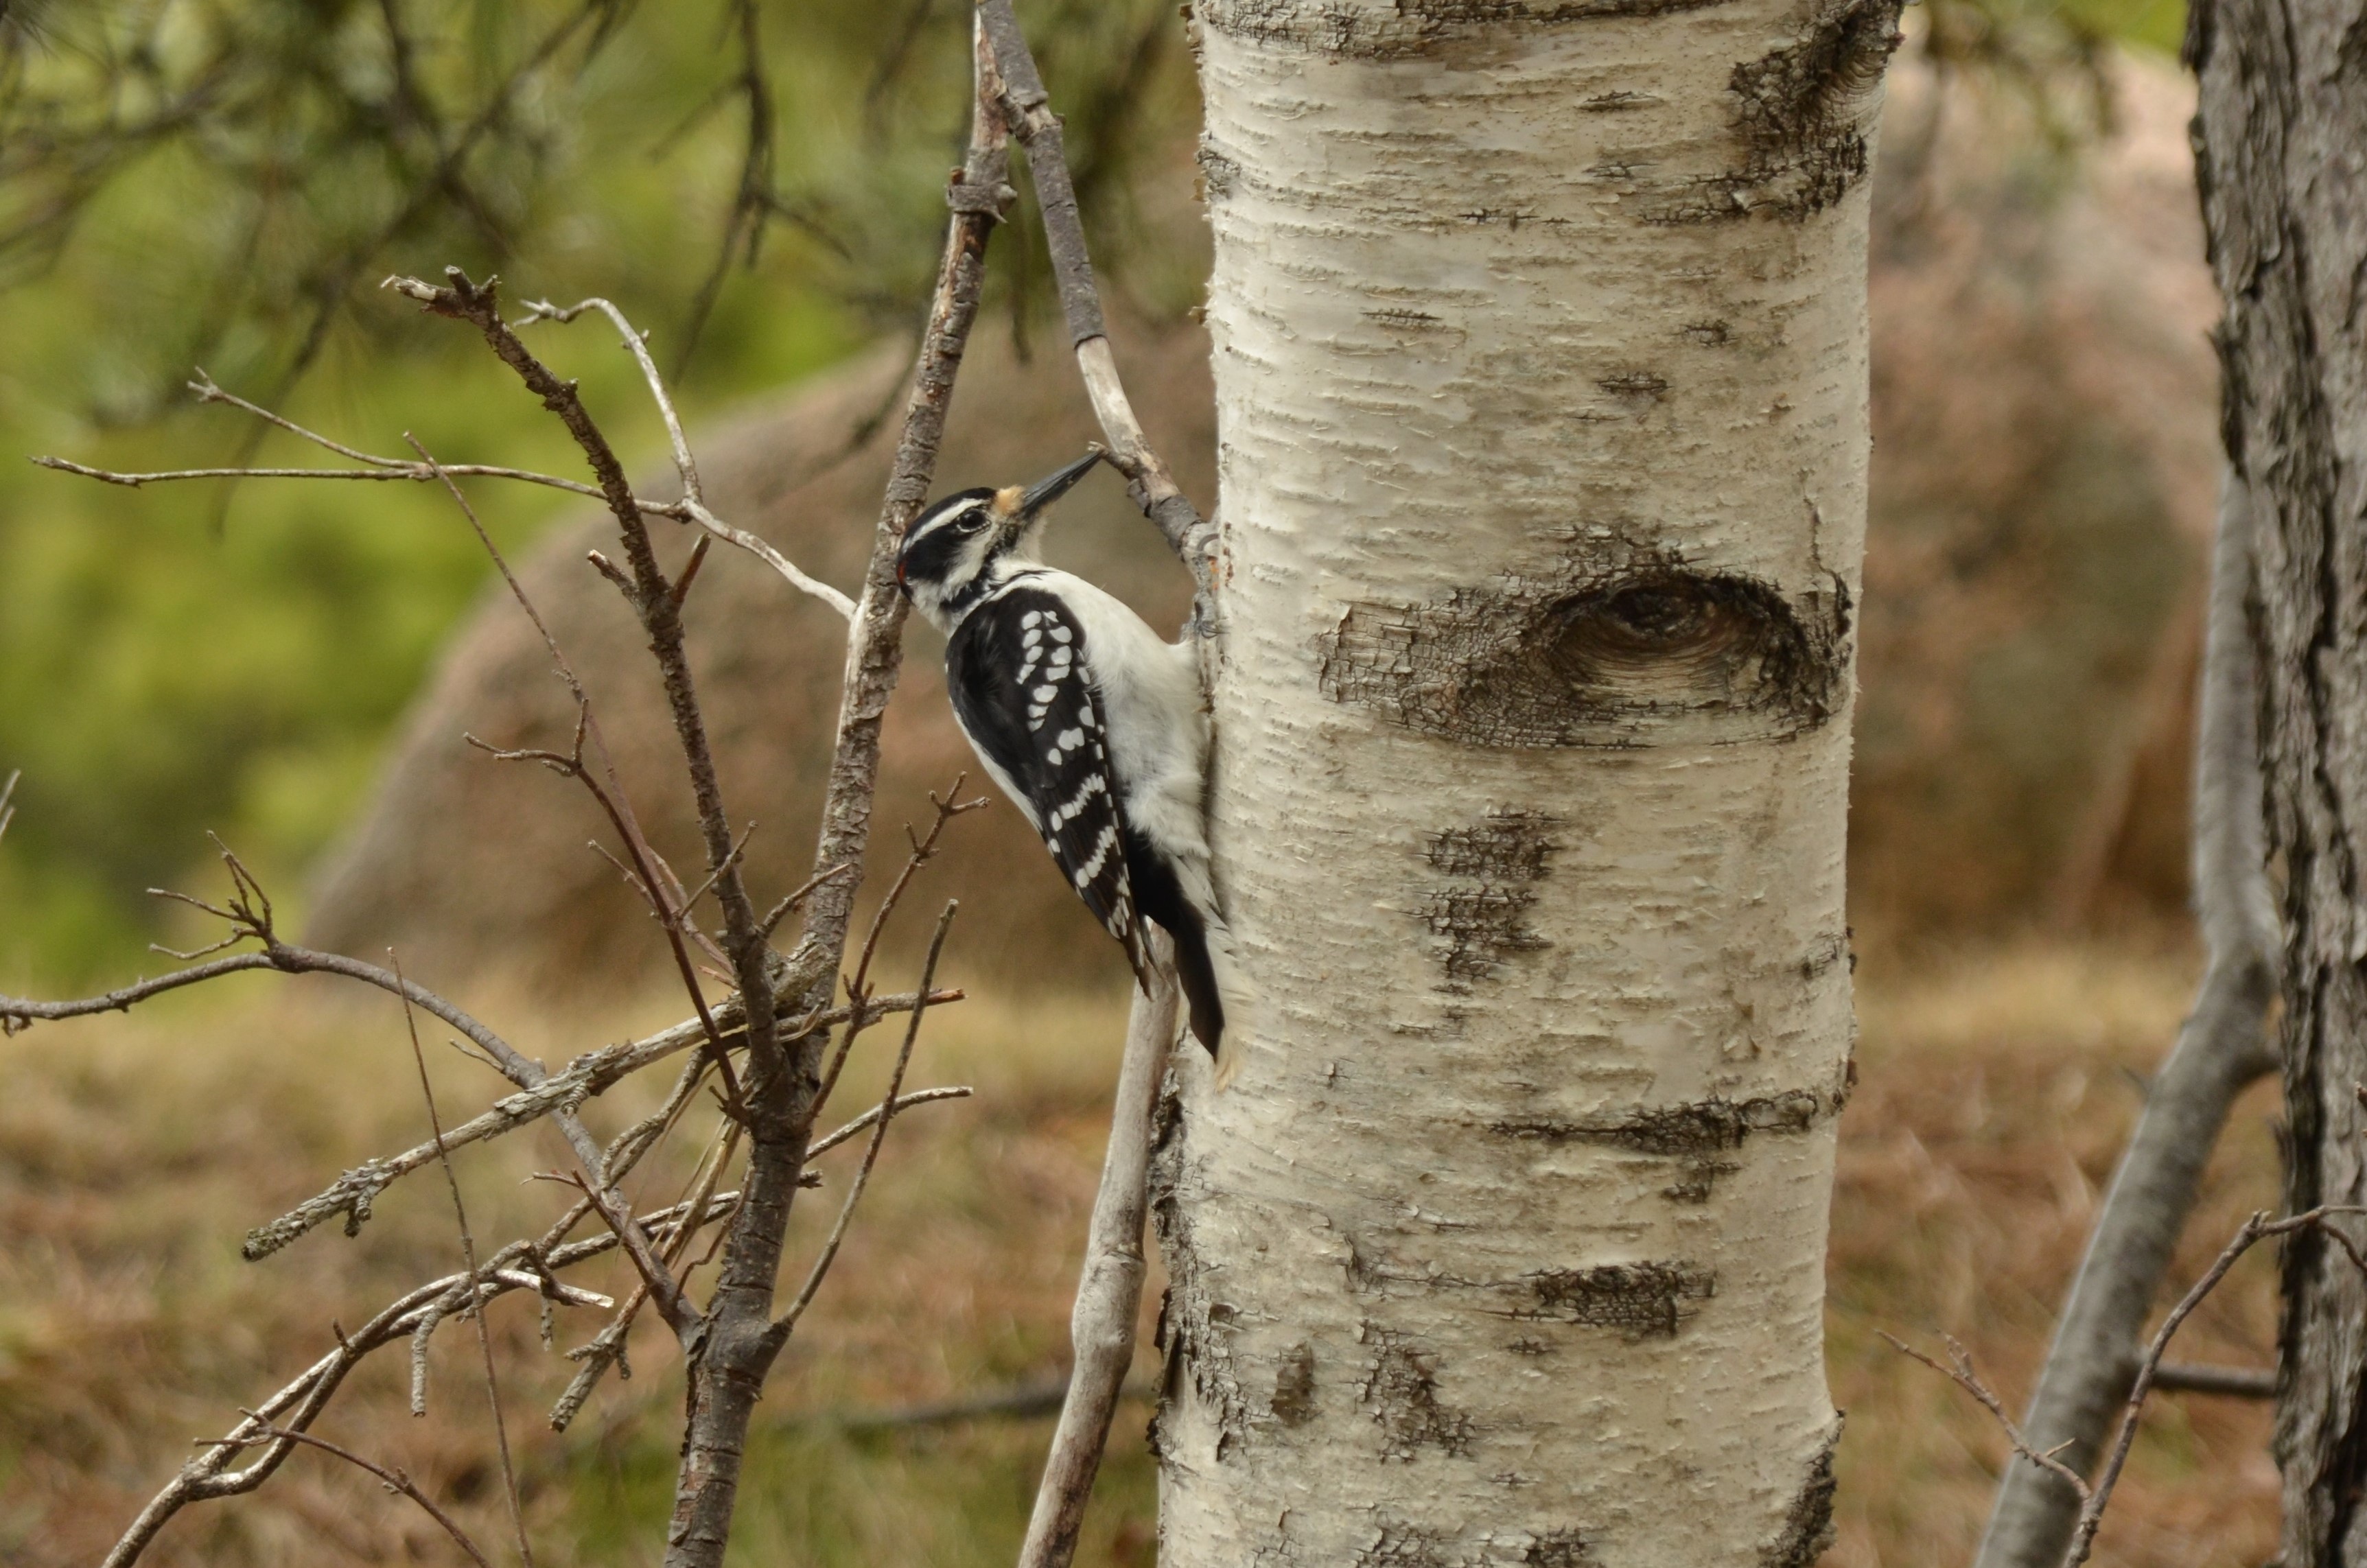
tree, nature, branch, bird, trunk, wildlife, birch, fauna, twig, woodpecker, woody plant, perching bird, piciformes